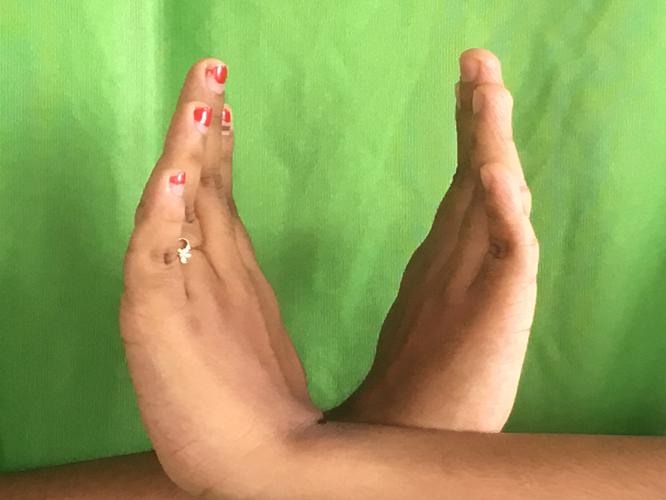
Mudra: Swastikam
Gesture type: double_hand